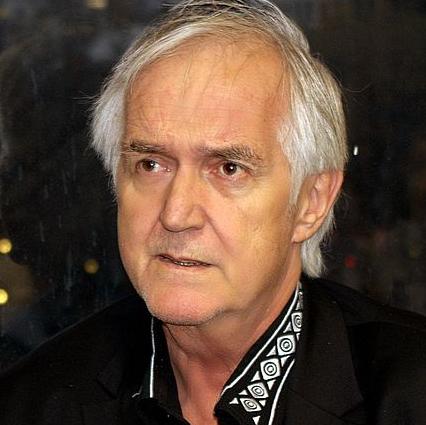
Age: 62